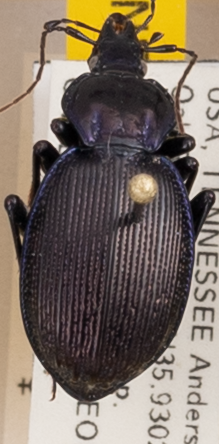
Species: Sphaeroderus stenostomus lecontei
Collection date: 2022-04-27
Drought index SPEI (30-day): -0.142
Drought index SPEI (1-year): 0.422
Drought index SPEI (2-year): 0.322